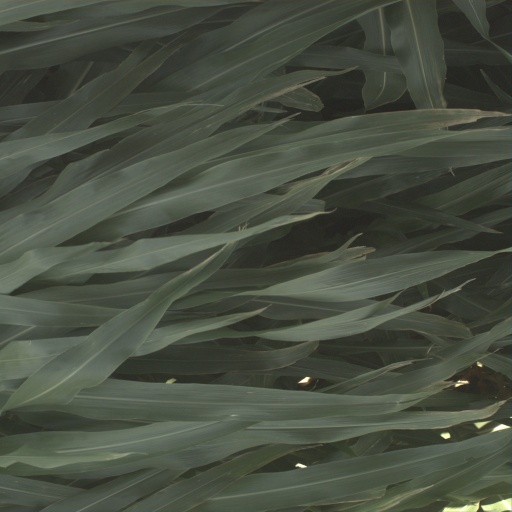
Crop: sorghum